Classical African civilization

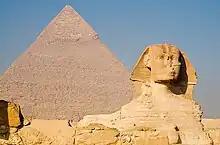
The Great Sphinx and the Pyramid of Khafre, both built in the mid-26th century BC.

Ancient Egypt was a civilization of ancient Northeast Africa, concentrated along the lower reaches of the Nile River in the place that is now the country Egypt. Ancient Egyptian civilization followed prehistoric Egypt and coalesced around 3100 BC.